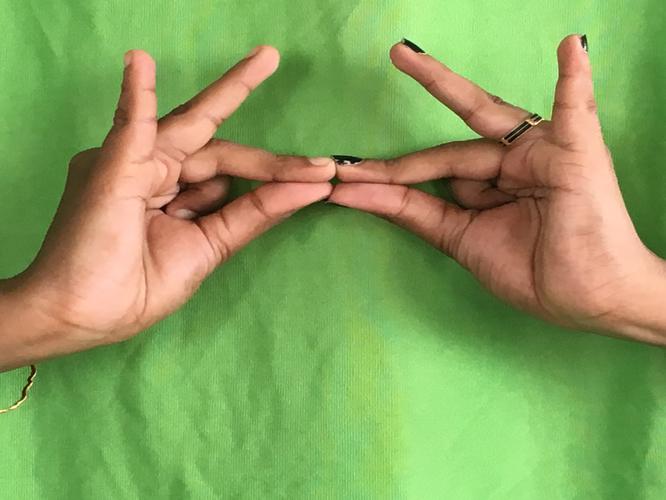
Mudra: Sakata
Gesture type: double_hand